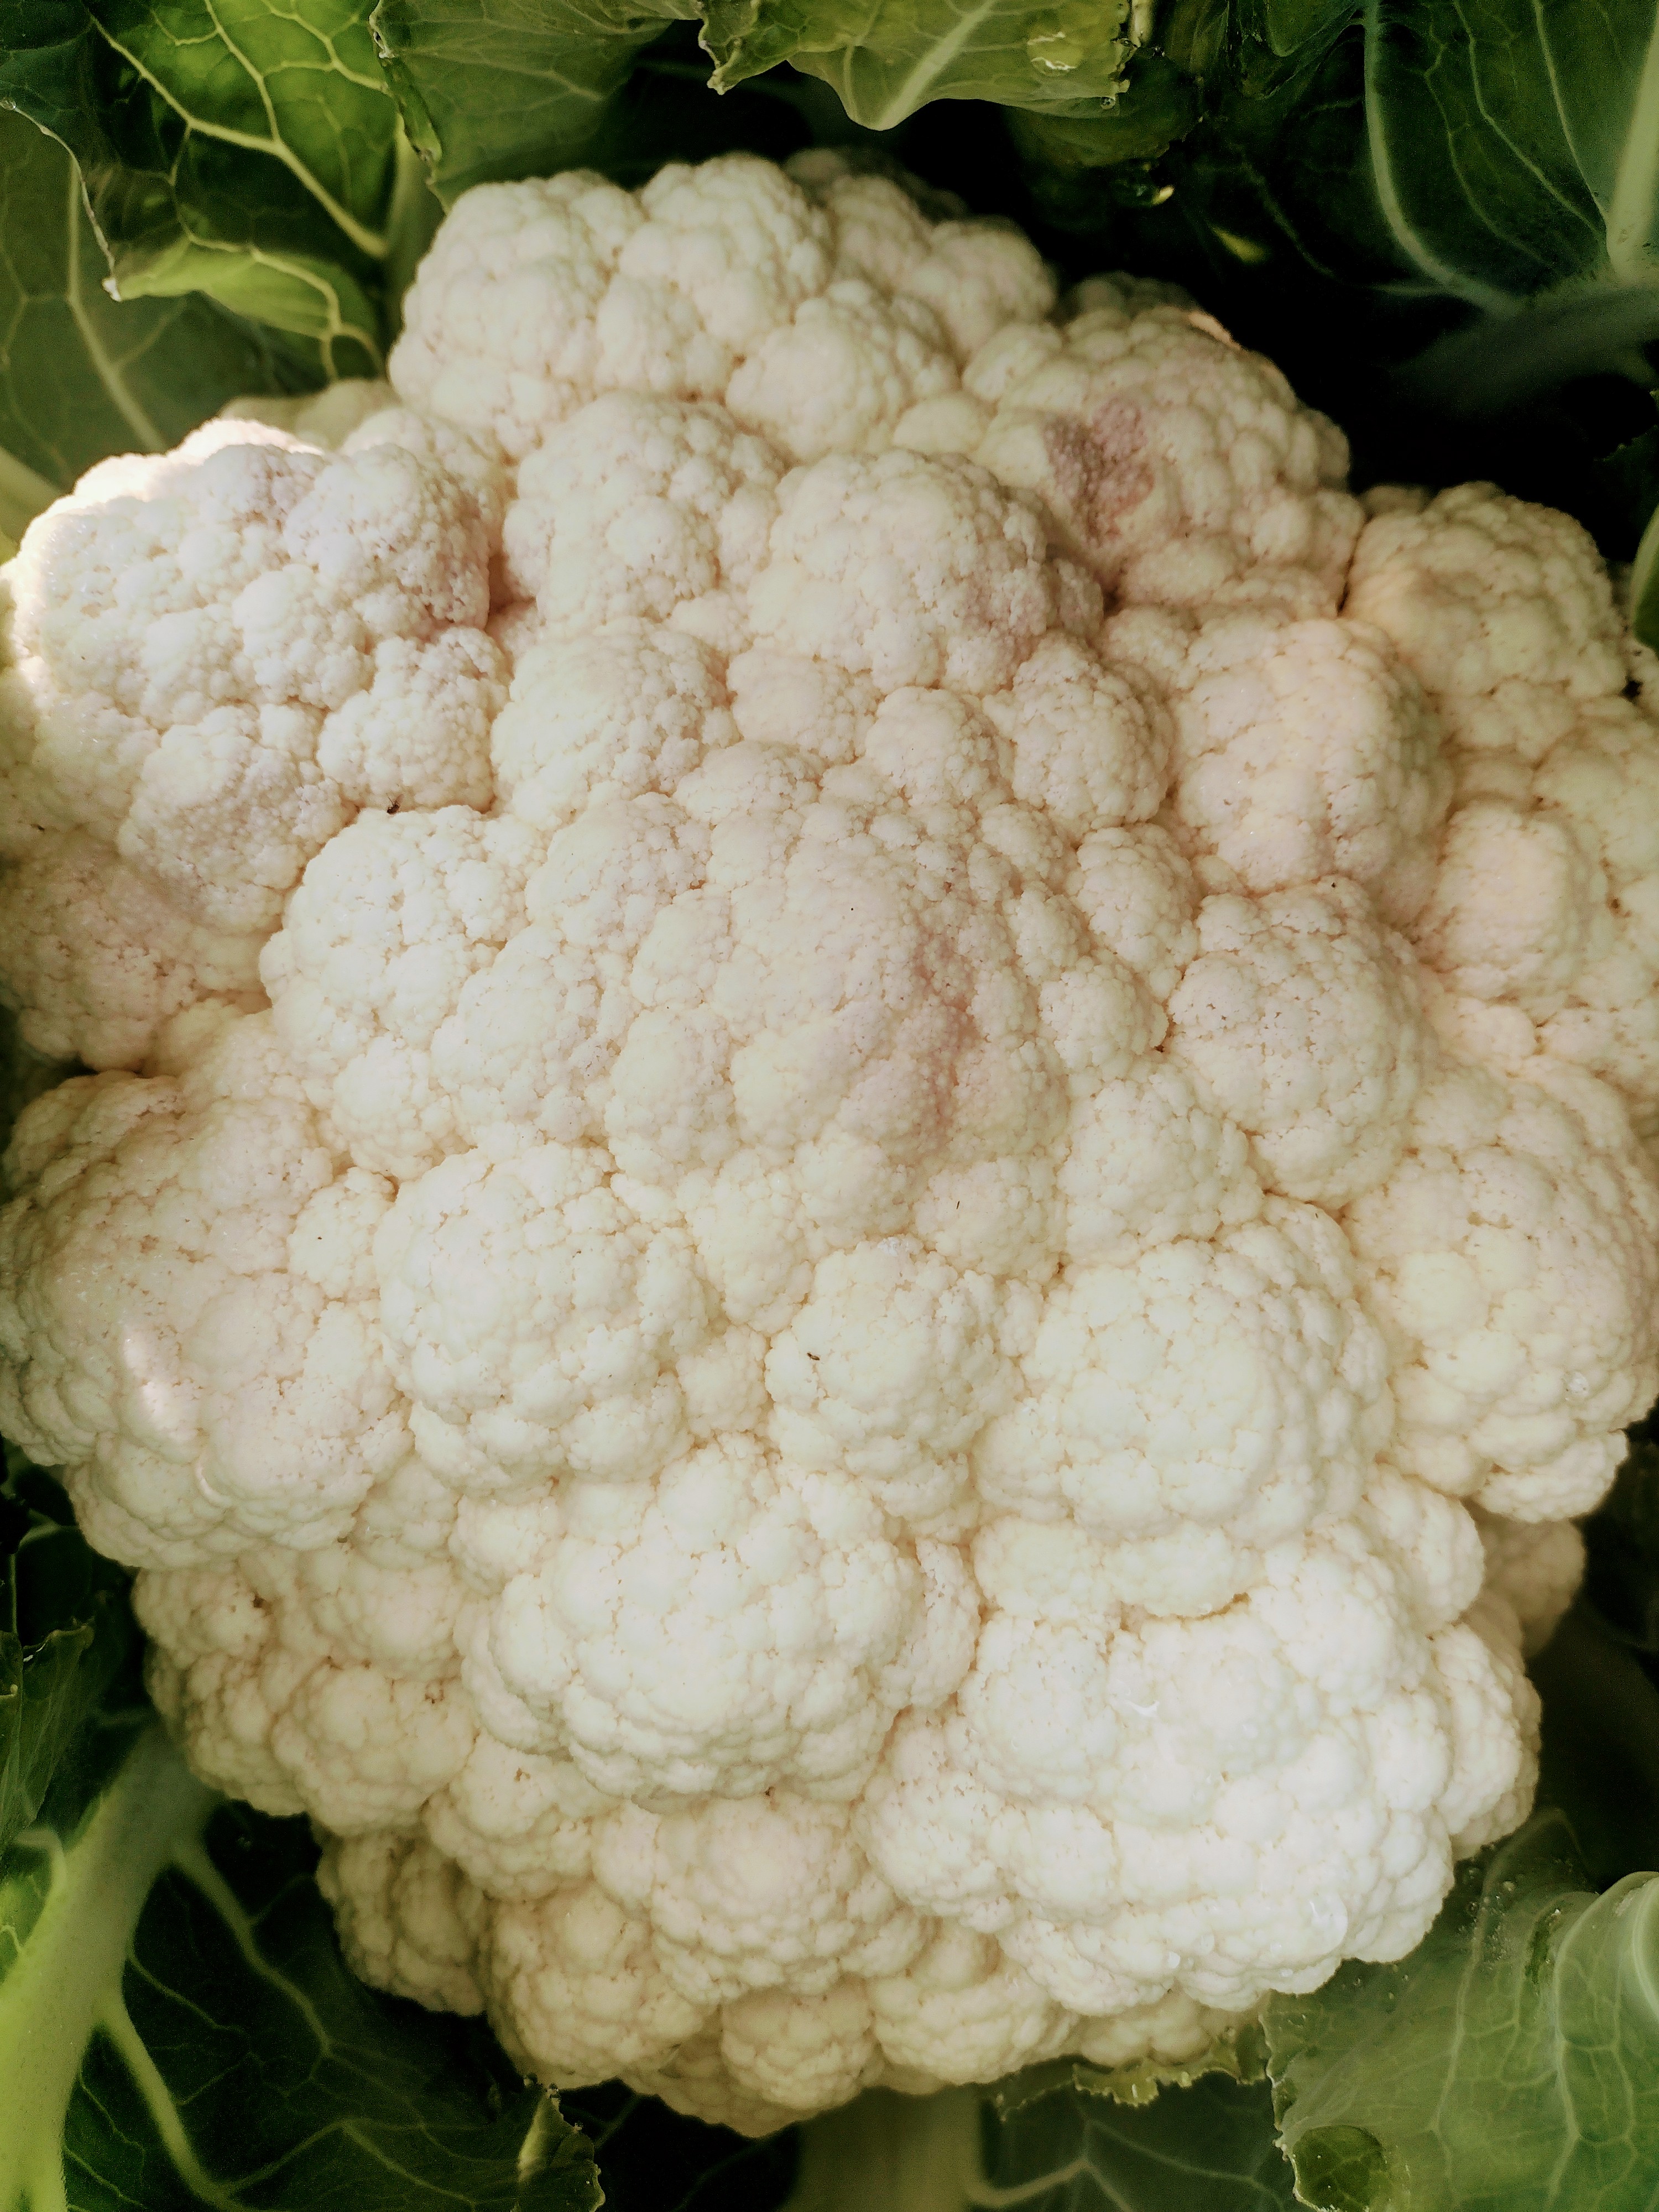
Label: No disease